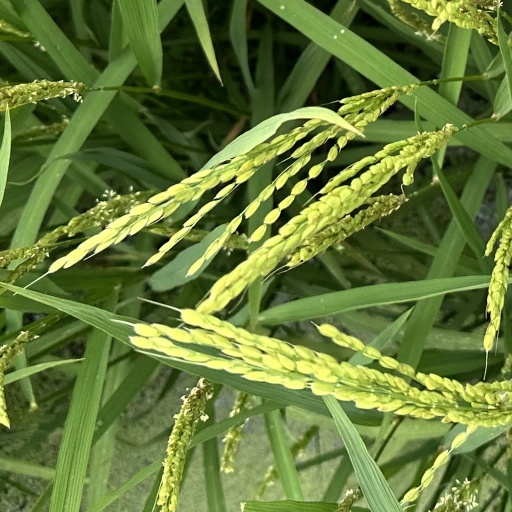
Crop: rice